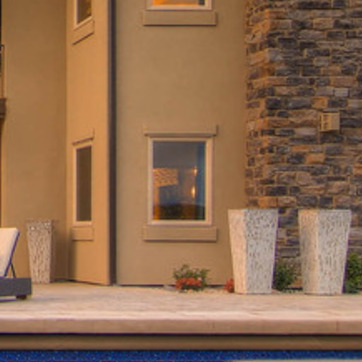
Material: glass